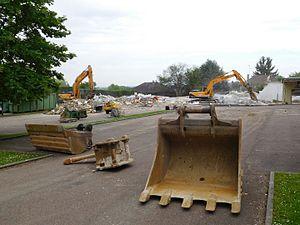
Godets
Un godet est un élément mécanique en acier fixé à l'extrémité du bras d'une pelle mécanique, sur la chaine d'une drague à godets ou sur d'autres engins de chantier tels une chargeuse, un tractopelle ou une grue. Le godet est le contenant qui permet de charger des matériaux par enfoncement dans le sol ou dans un stock, et de les déverser dans le rayon de giration de la pelle mécanique, soit au sol pour reprise ultérieure, soit dans une benne. Certains godets sont équipés d'anneaux de levage pour fixer par exemple une élingue.